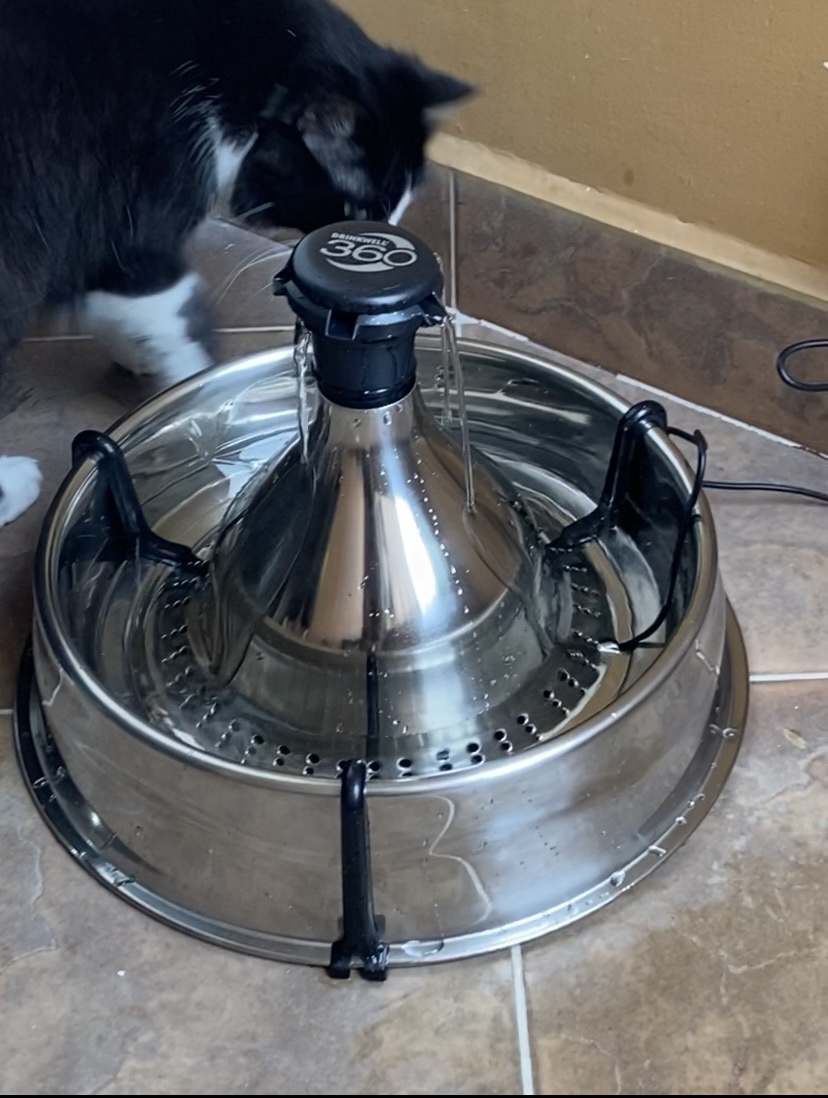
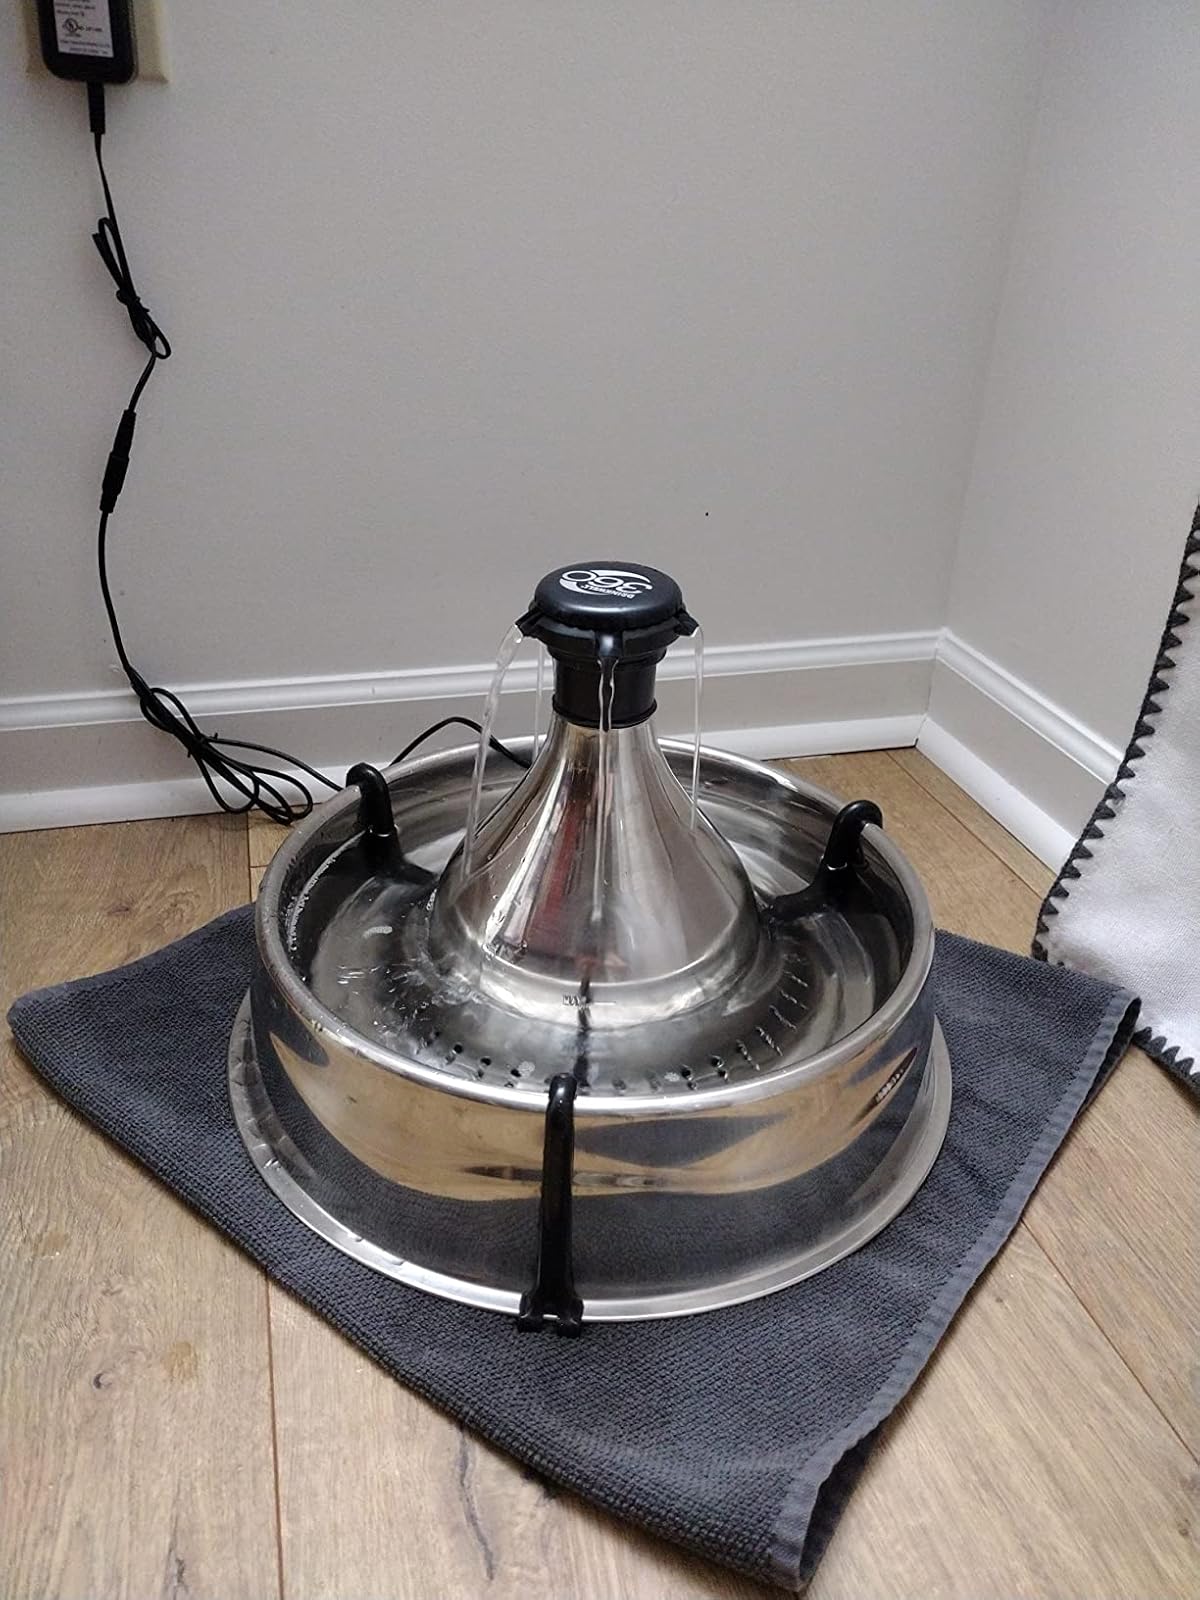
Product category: items_bowl
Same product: yes